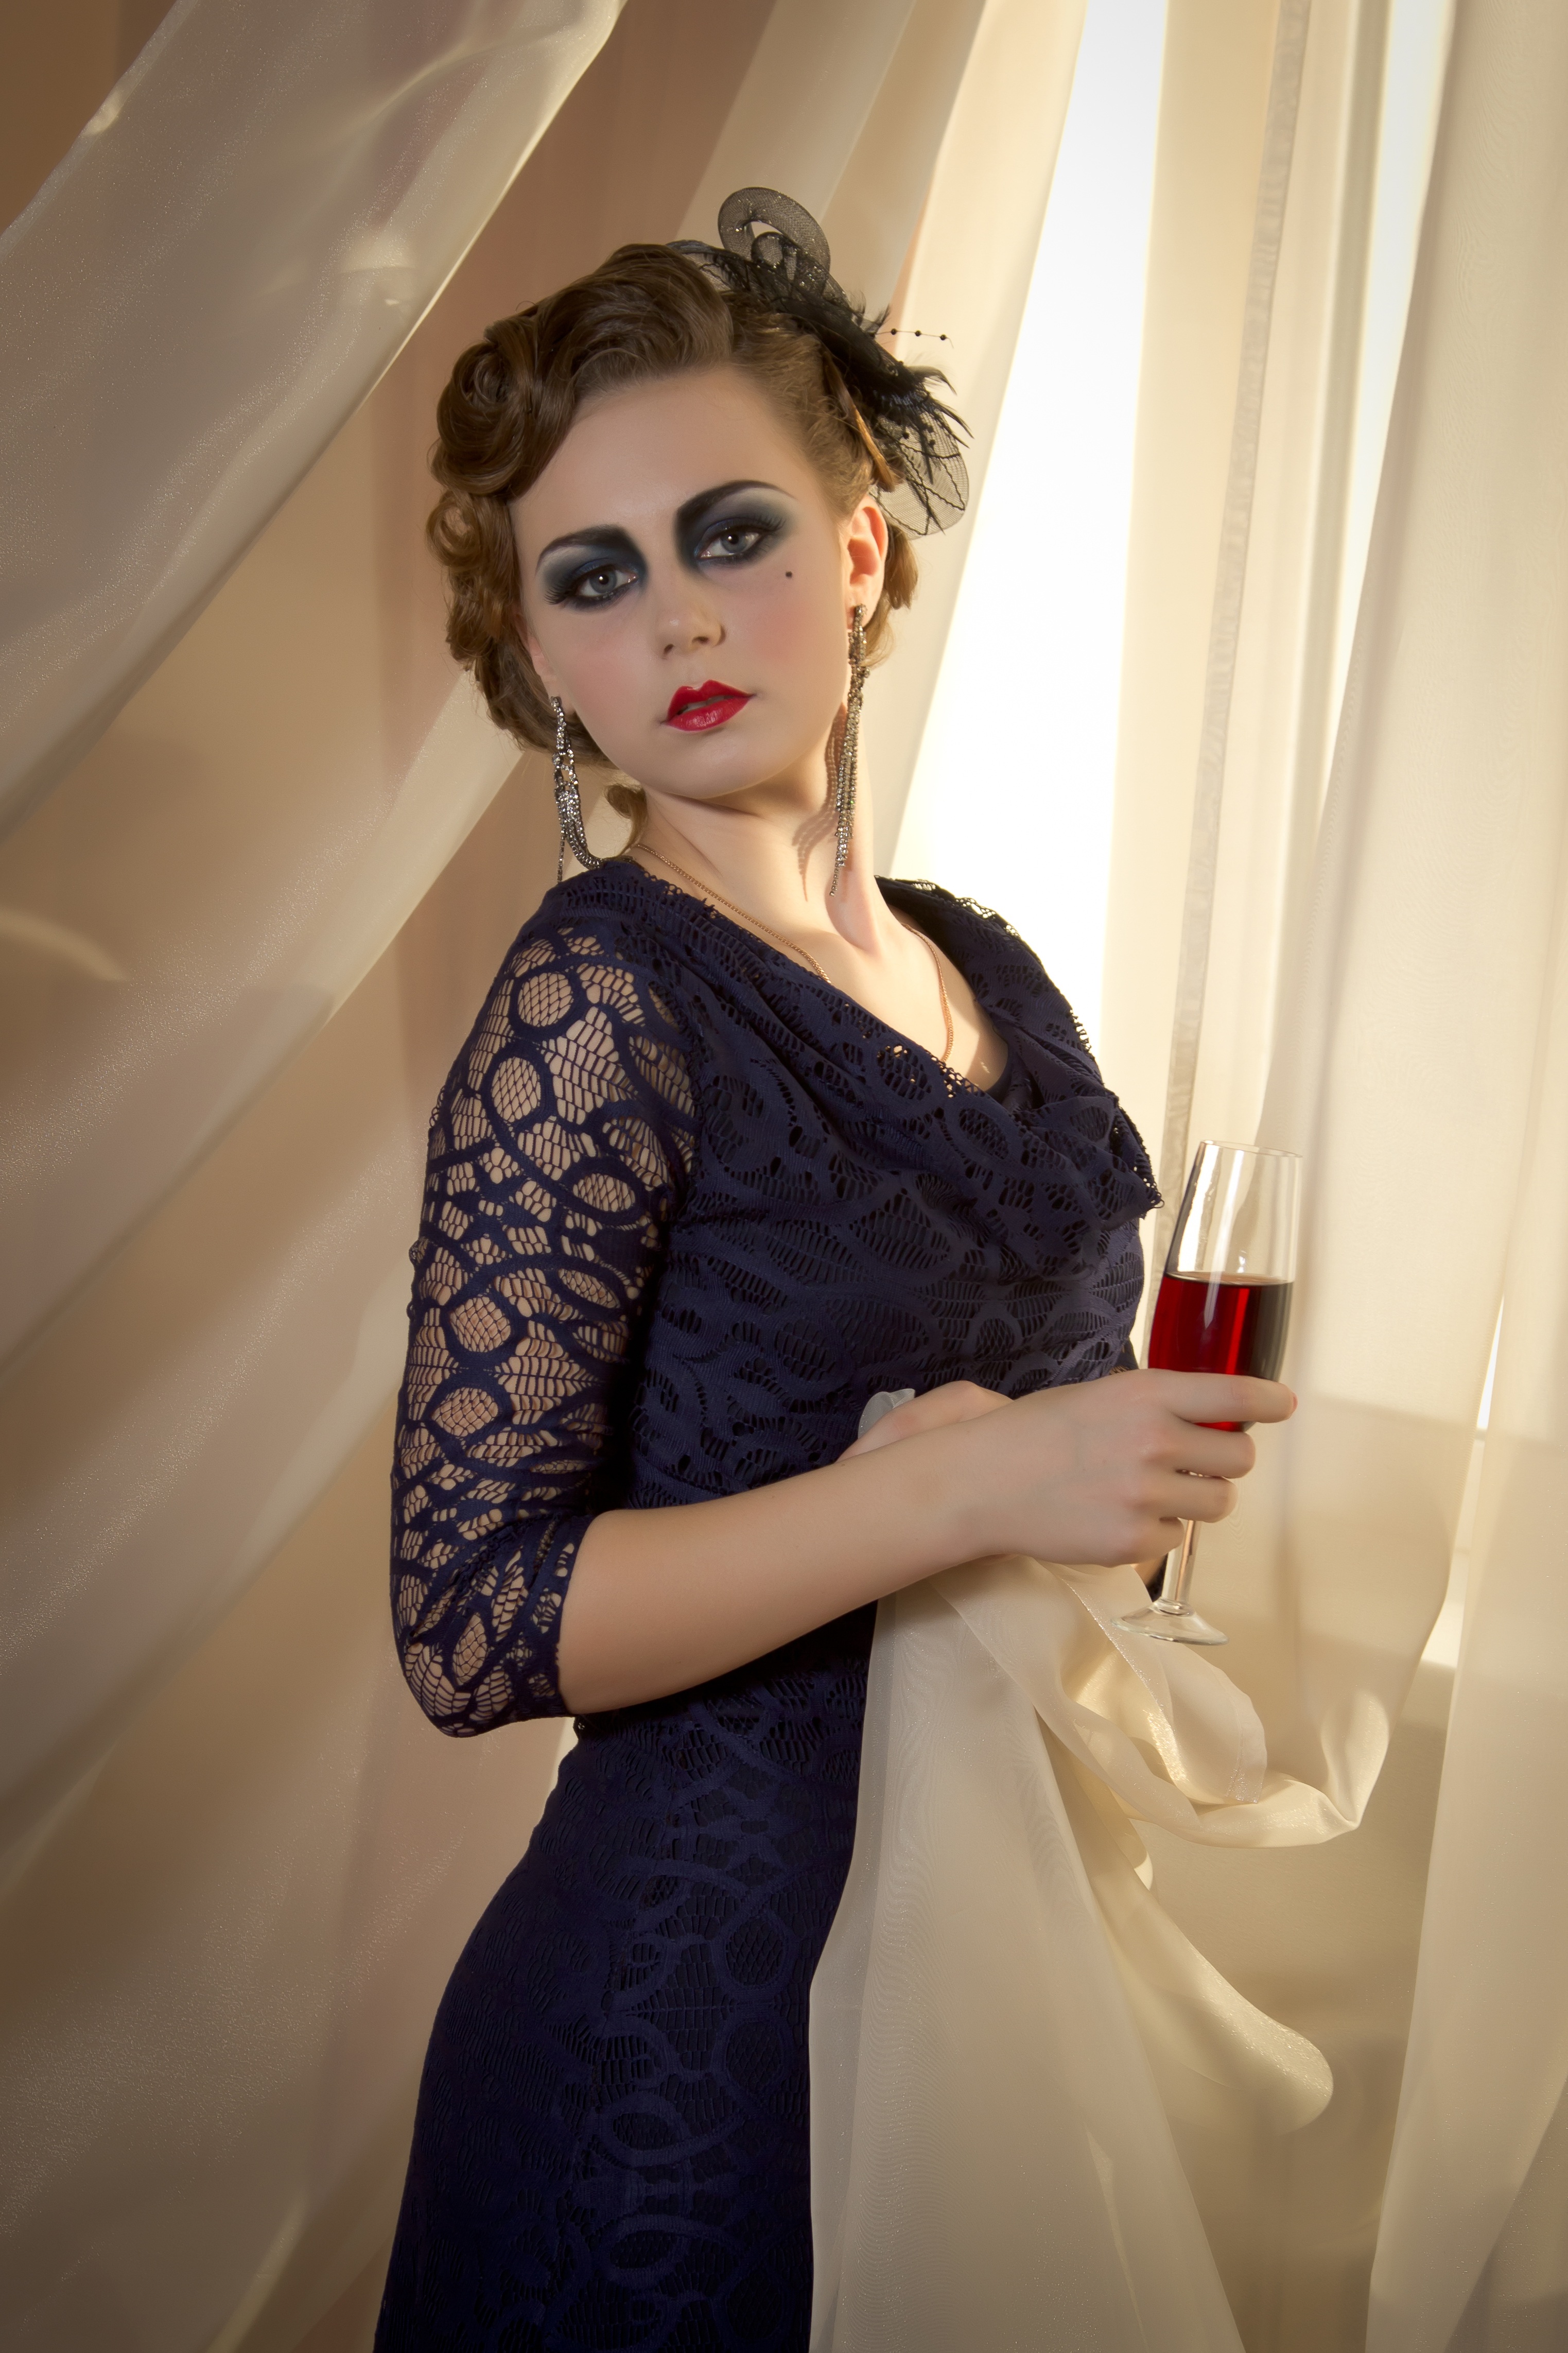
girl, woman, hair, wine, photography, photo, model, young, fashion, clothing, wedding dress, bride, hairstyle, alcohol, makeup, long hair, dress, women, beauty, beautiful, sexy, attractive, gown, cosmetics, glamour, veil, photo shoot, holds, formal wear, bridal clothing